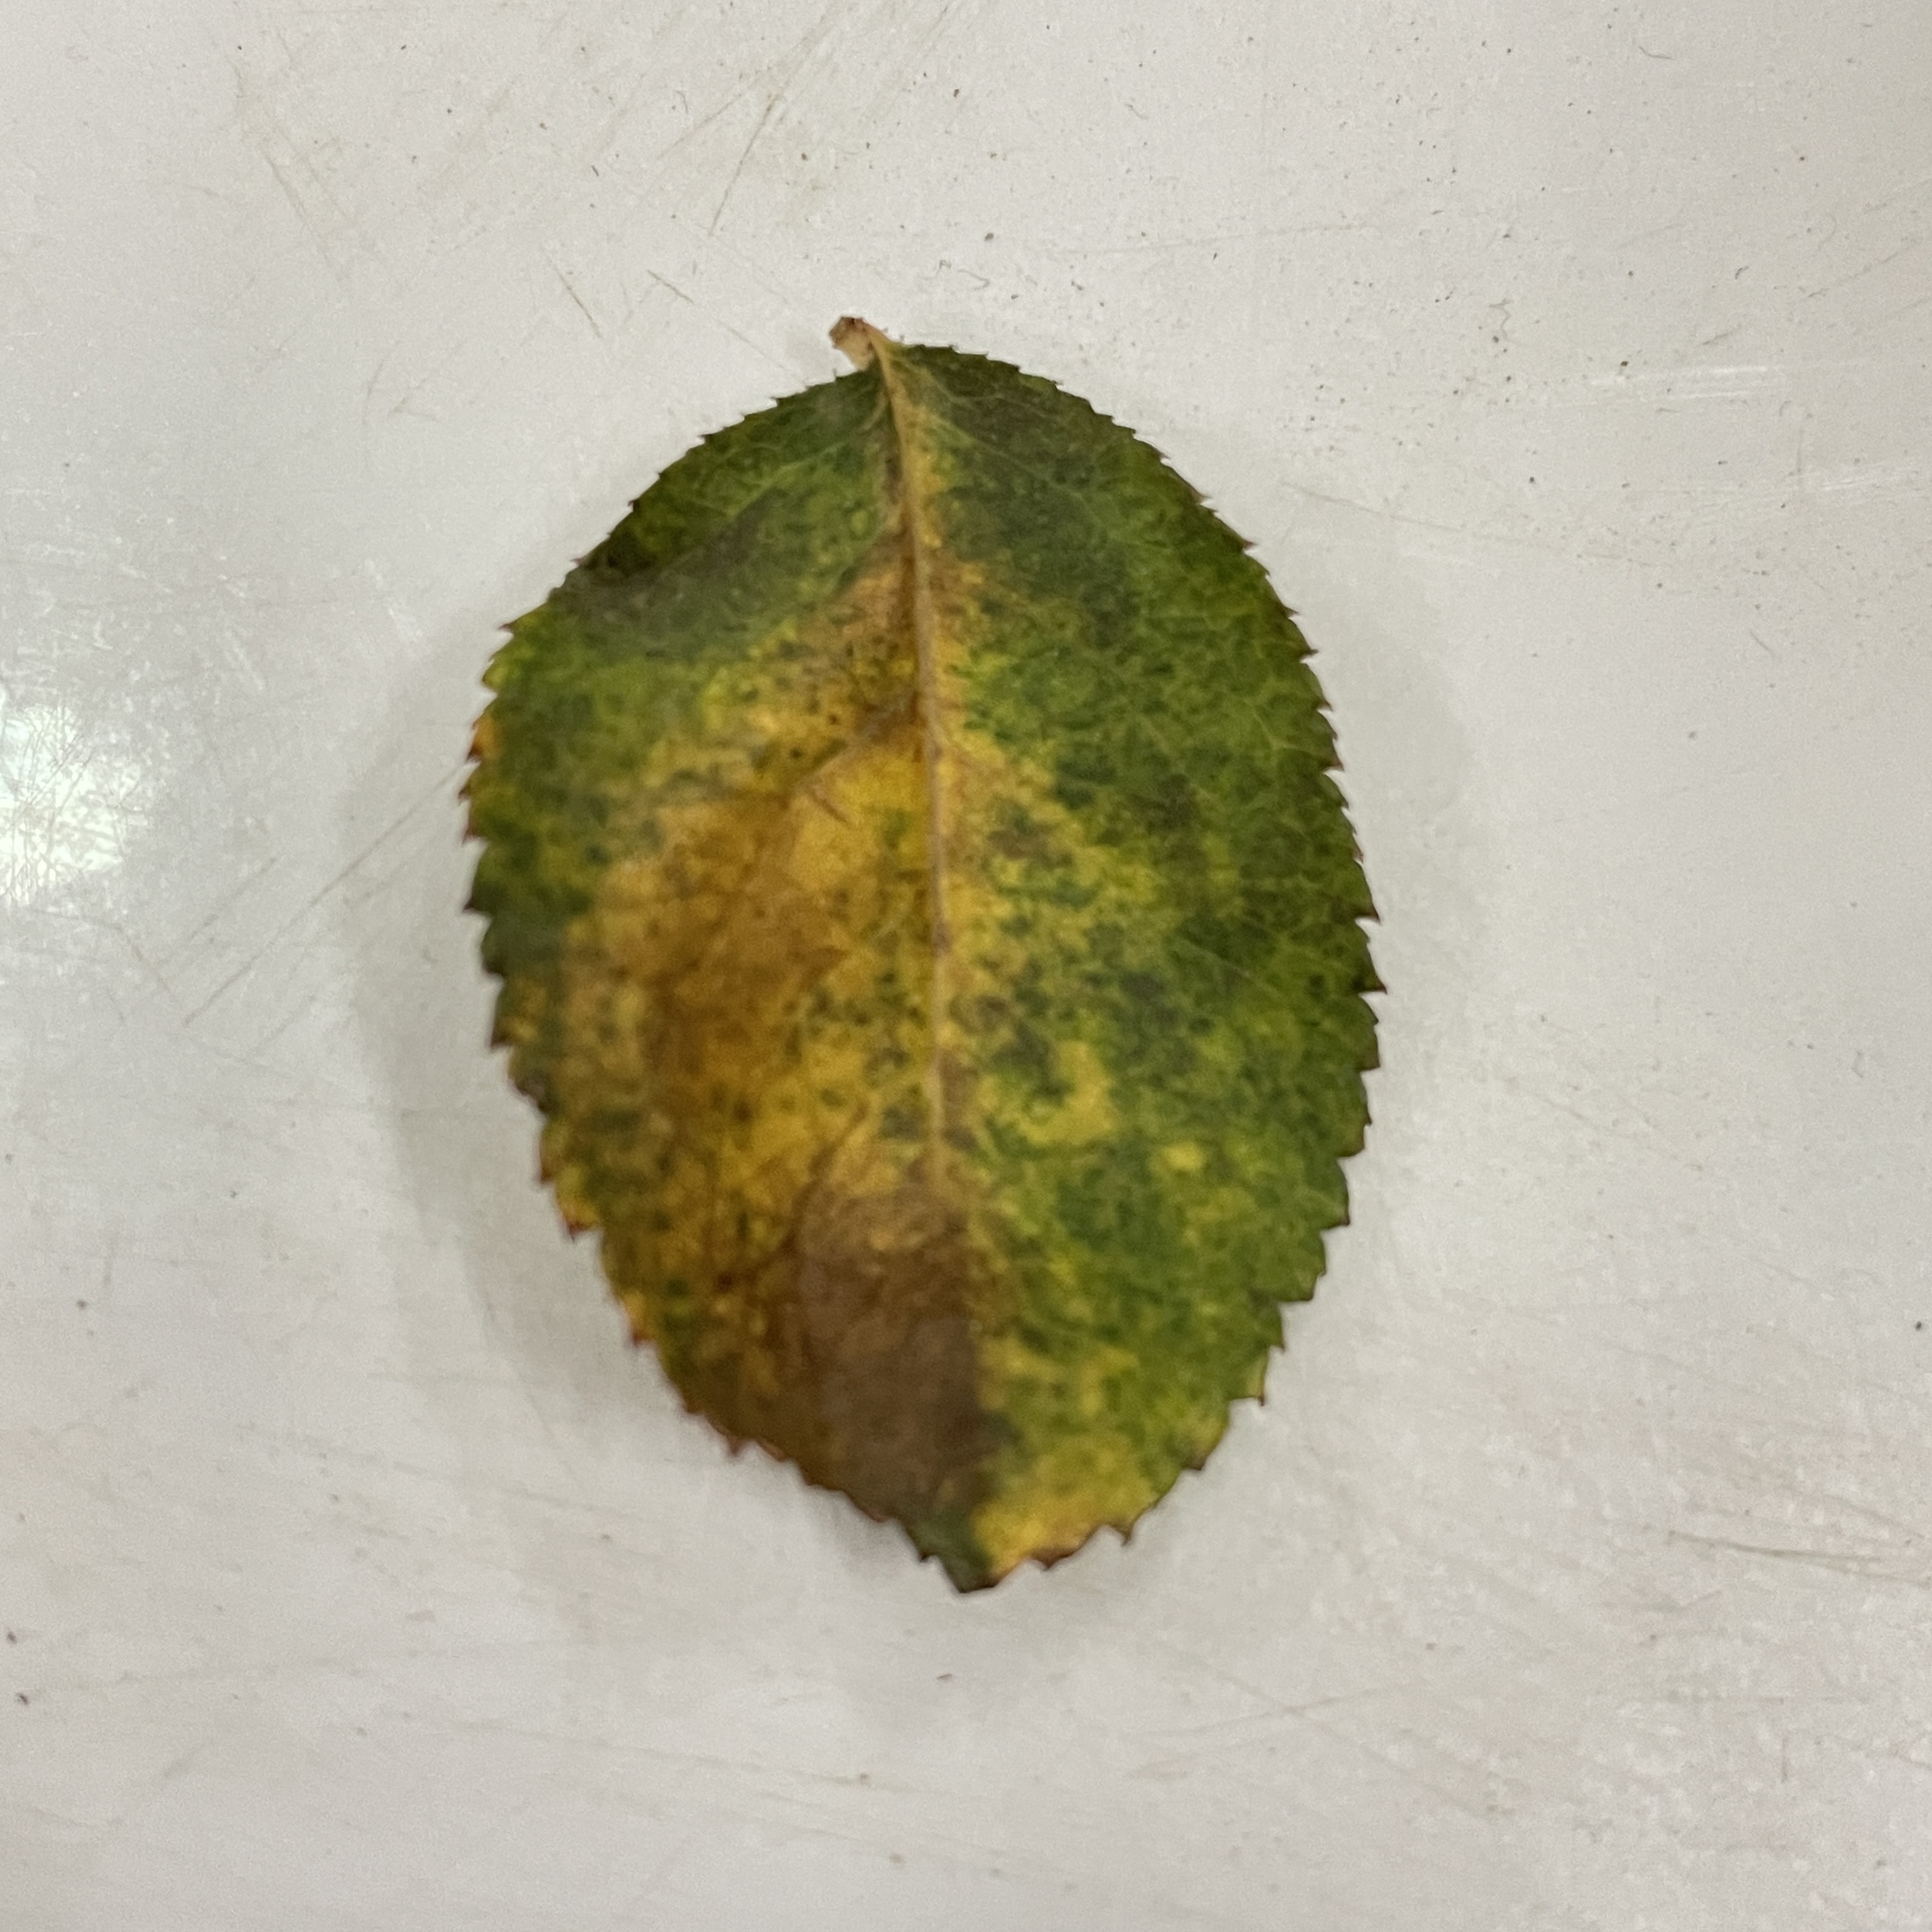
Label: Black Spot